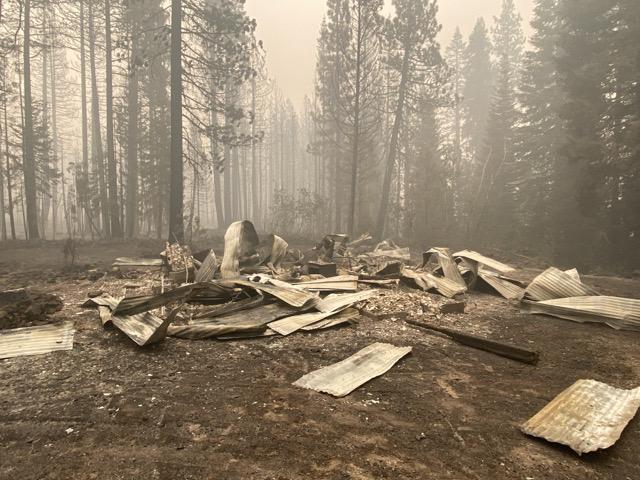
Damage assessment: destroyed